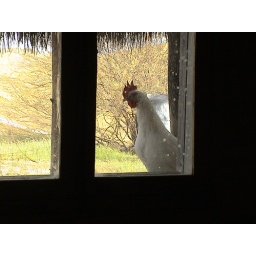
chicken in the window